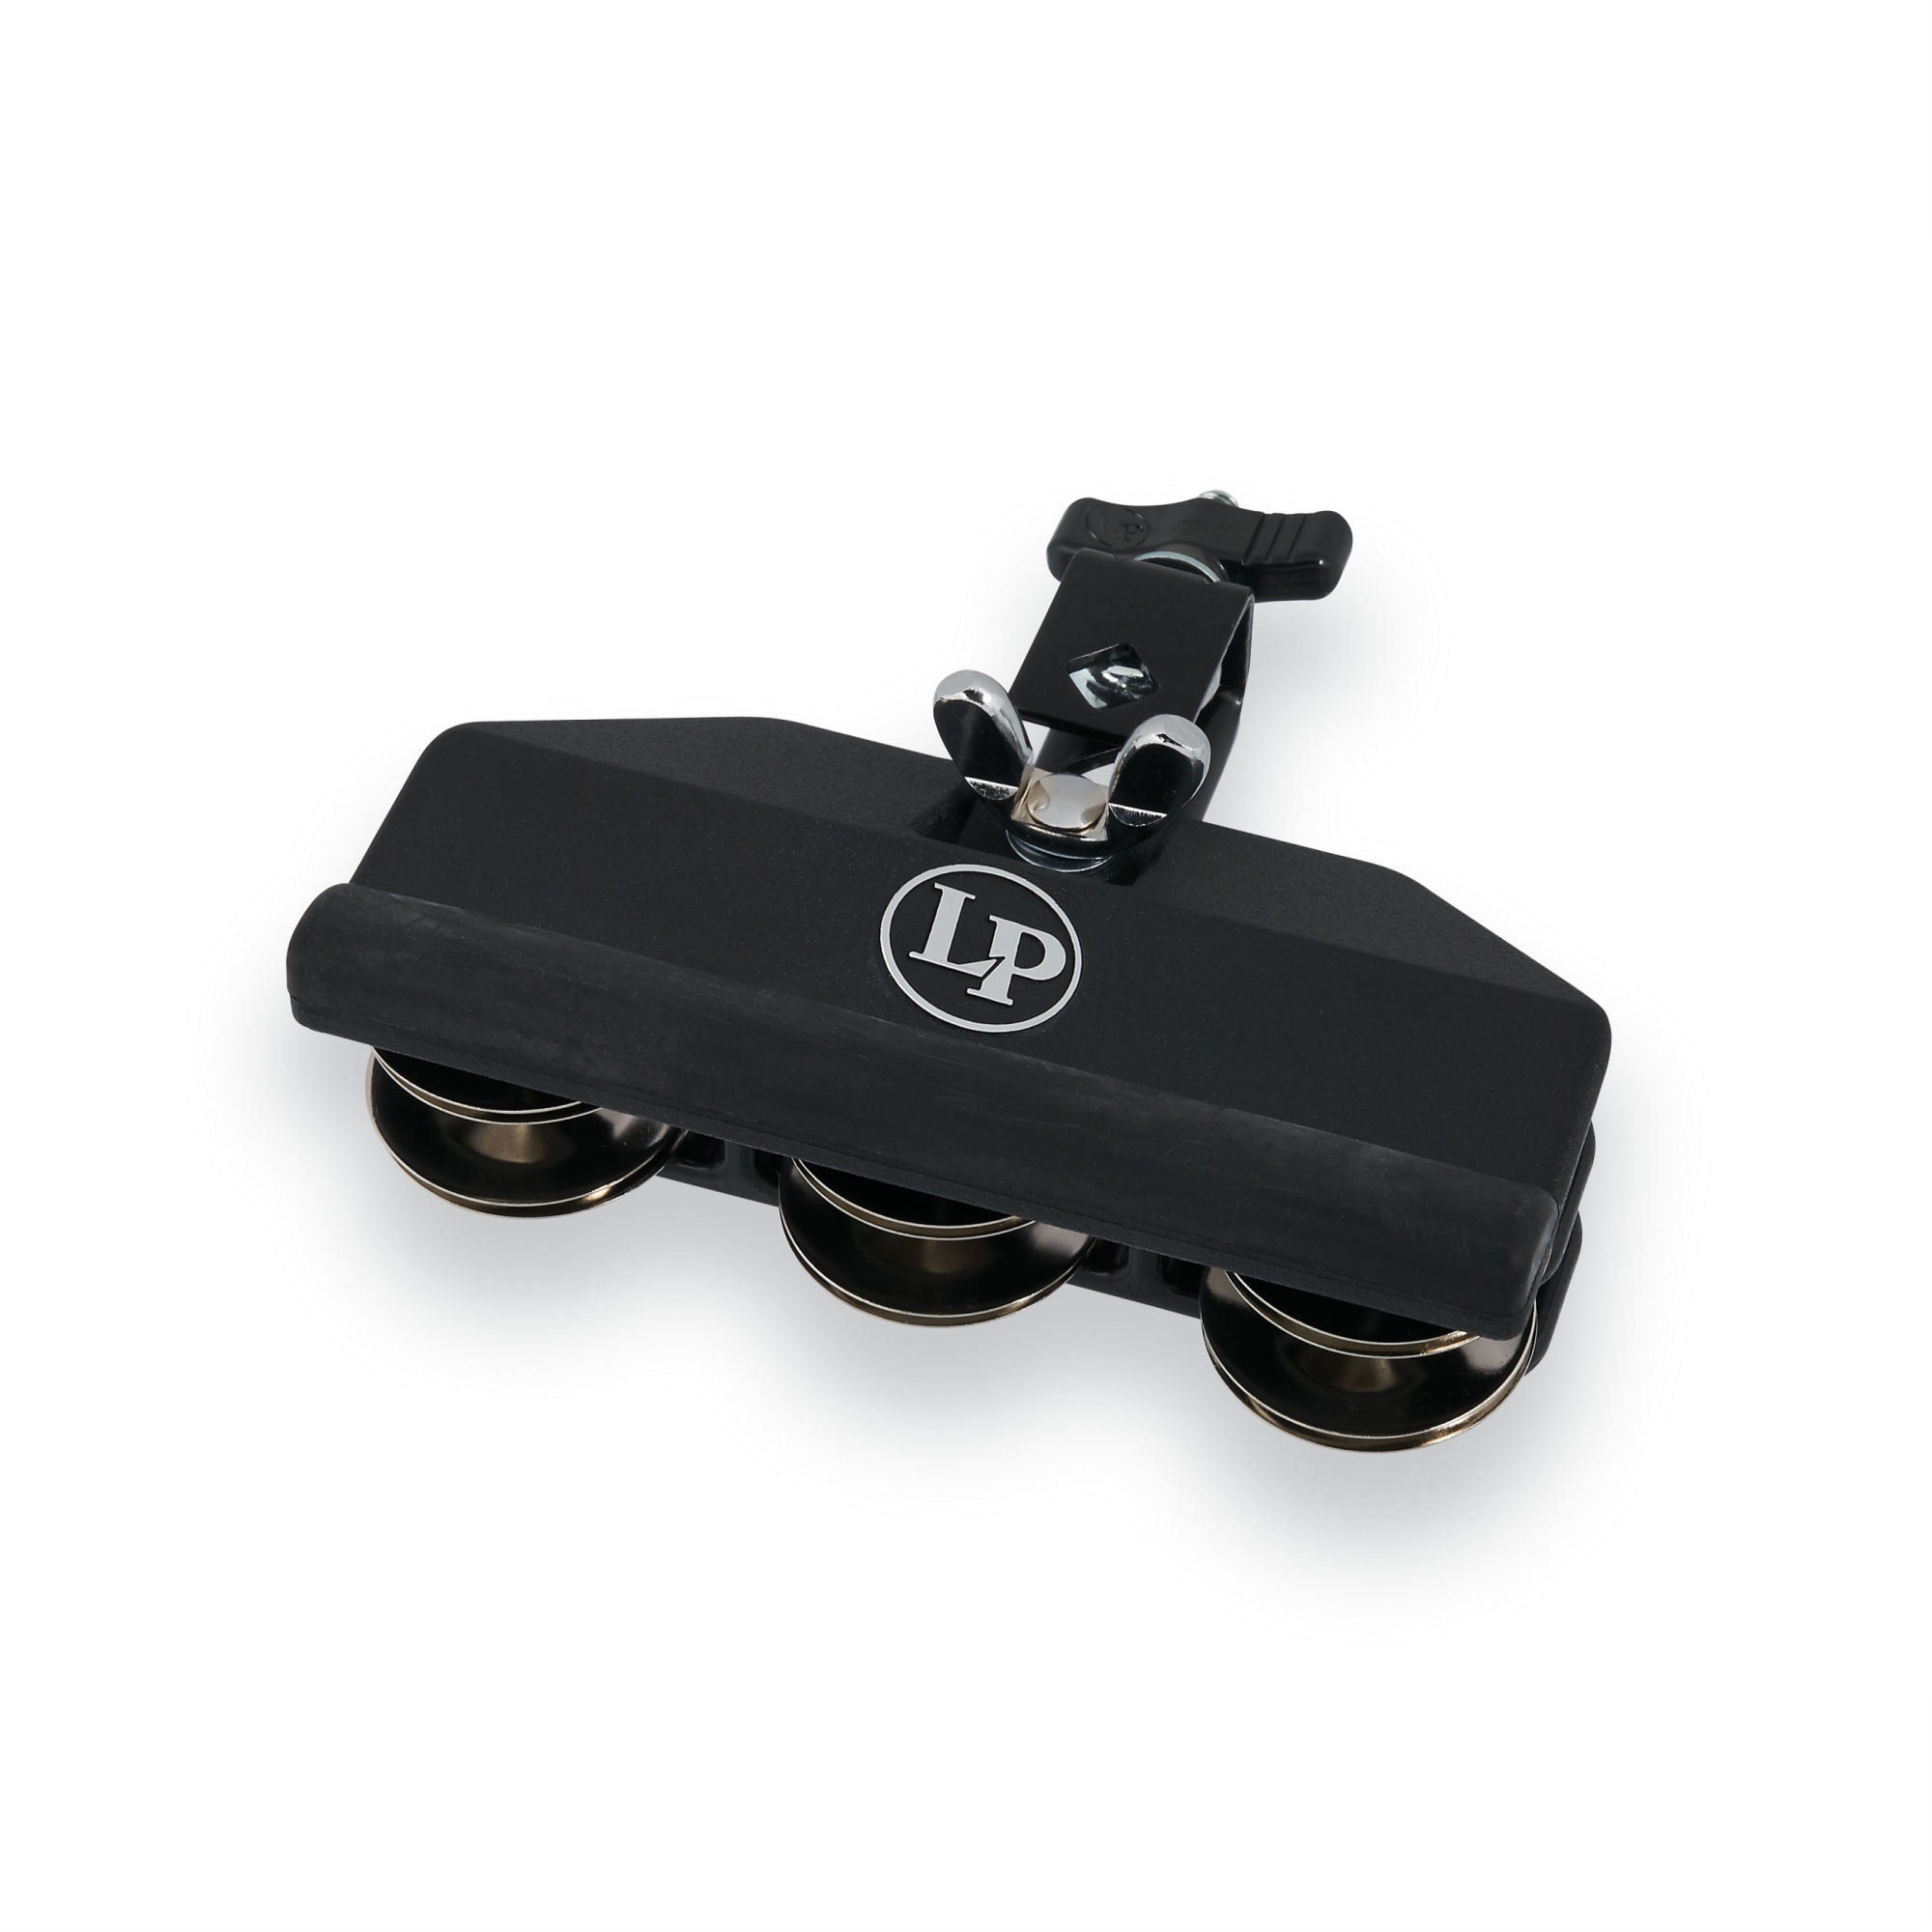
LP1207-T, JAM TAMB Latin Percussion
The LP Jam Tamb is equipped with six pairs of nickel-plated steel alloy jingles that project a bright, powerful sound. The Jam Tamb is built with a rubber striking surface for great stick rebound and comfortable playing. Mounts to a 3/8? rod.
Brand: LP
Category: Arts & Entertainment > Hobbies & Creative Arts > Musical Instruments > Percussion > Hand Percussion > Musical Cowbells